Canadian Army Film and Photo Unit

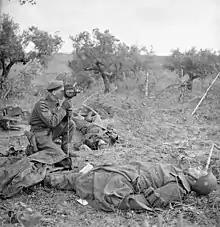
Sergeant George A. Game of the Canadian Army Film and Photo Unit operating his camera near San Leonardo di Ortona, Italy, December 10, 1943

The first official Canadian army photographer was Lieutenant Laurie Audrain of Winnipeg; he was appointed on June 25, 1940. However, it was soon recognized that a dedicated photographic unit was necessary. The CFPU was formed on June 19, 1941 under the command of Captain William Abell of Winnipeg. By the end of World War II, fifty nine Canadian photographers and cameramen had been involved in combat operations in Europe. Of these, six were killed and eighteen were wounded.